Elishama, Israel

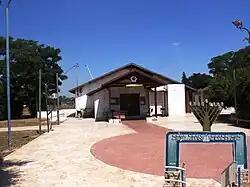

Elishama is a moshav in central Israel. Located in the Sharon plain near Hod HaSharon and Kfar Saba, it falls under the jurisdiction of Drom HaSharon Regional Council. In it had a population of .